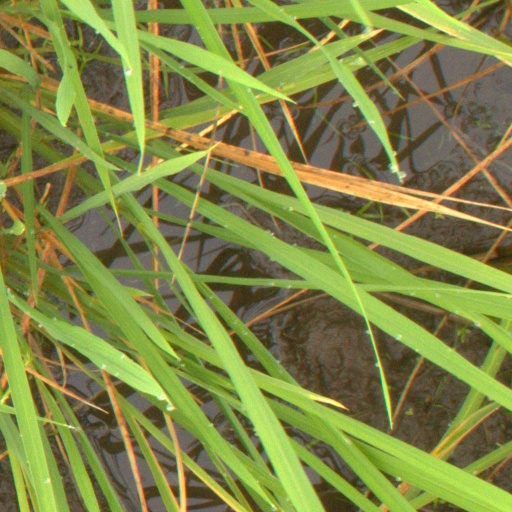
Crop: rice